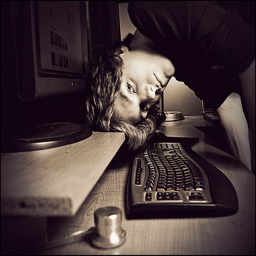
A man sitting in front of a computer keyboard.
a male is resting his head by a monitor and keyboard
A boy bends over and places his head on a desk, near a computer
A young man leaning his head over by a keyboard.
A man leaning his head on a desk by a keyboard.